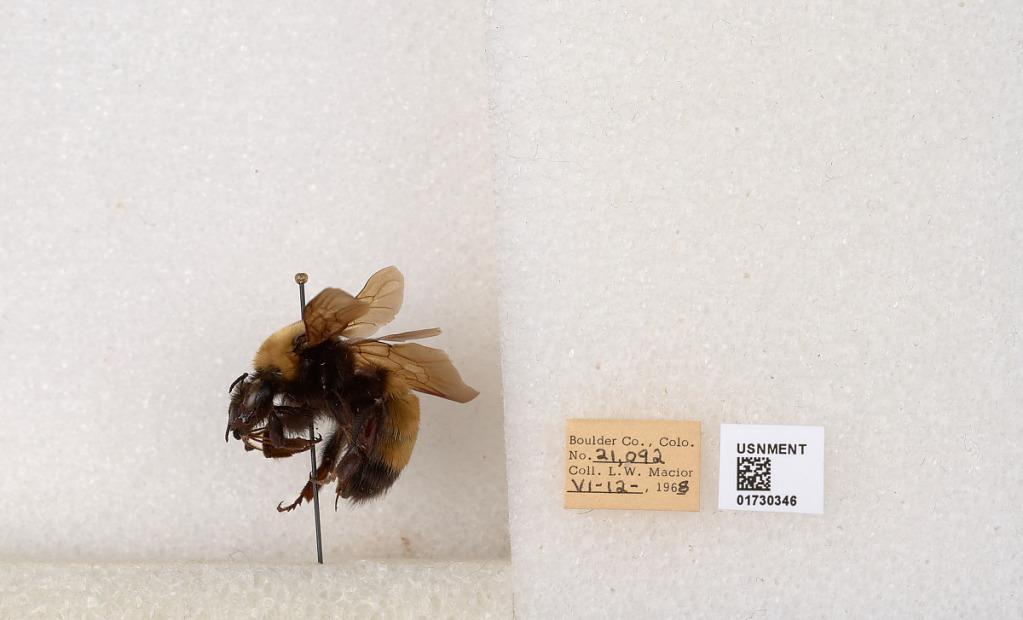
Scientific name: Bombus (Bombus) nevadensis Cresson